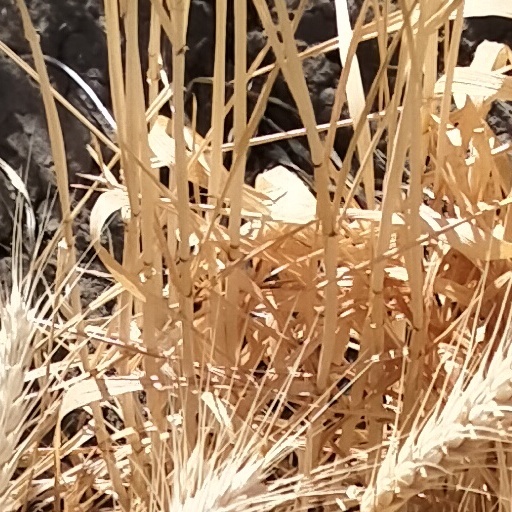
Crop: wheat